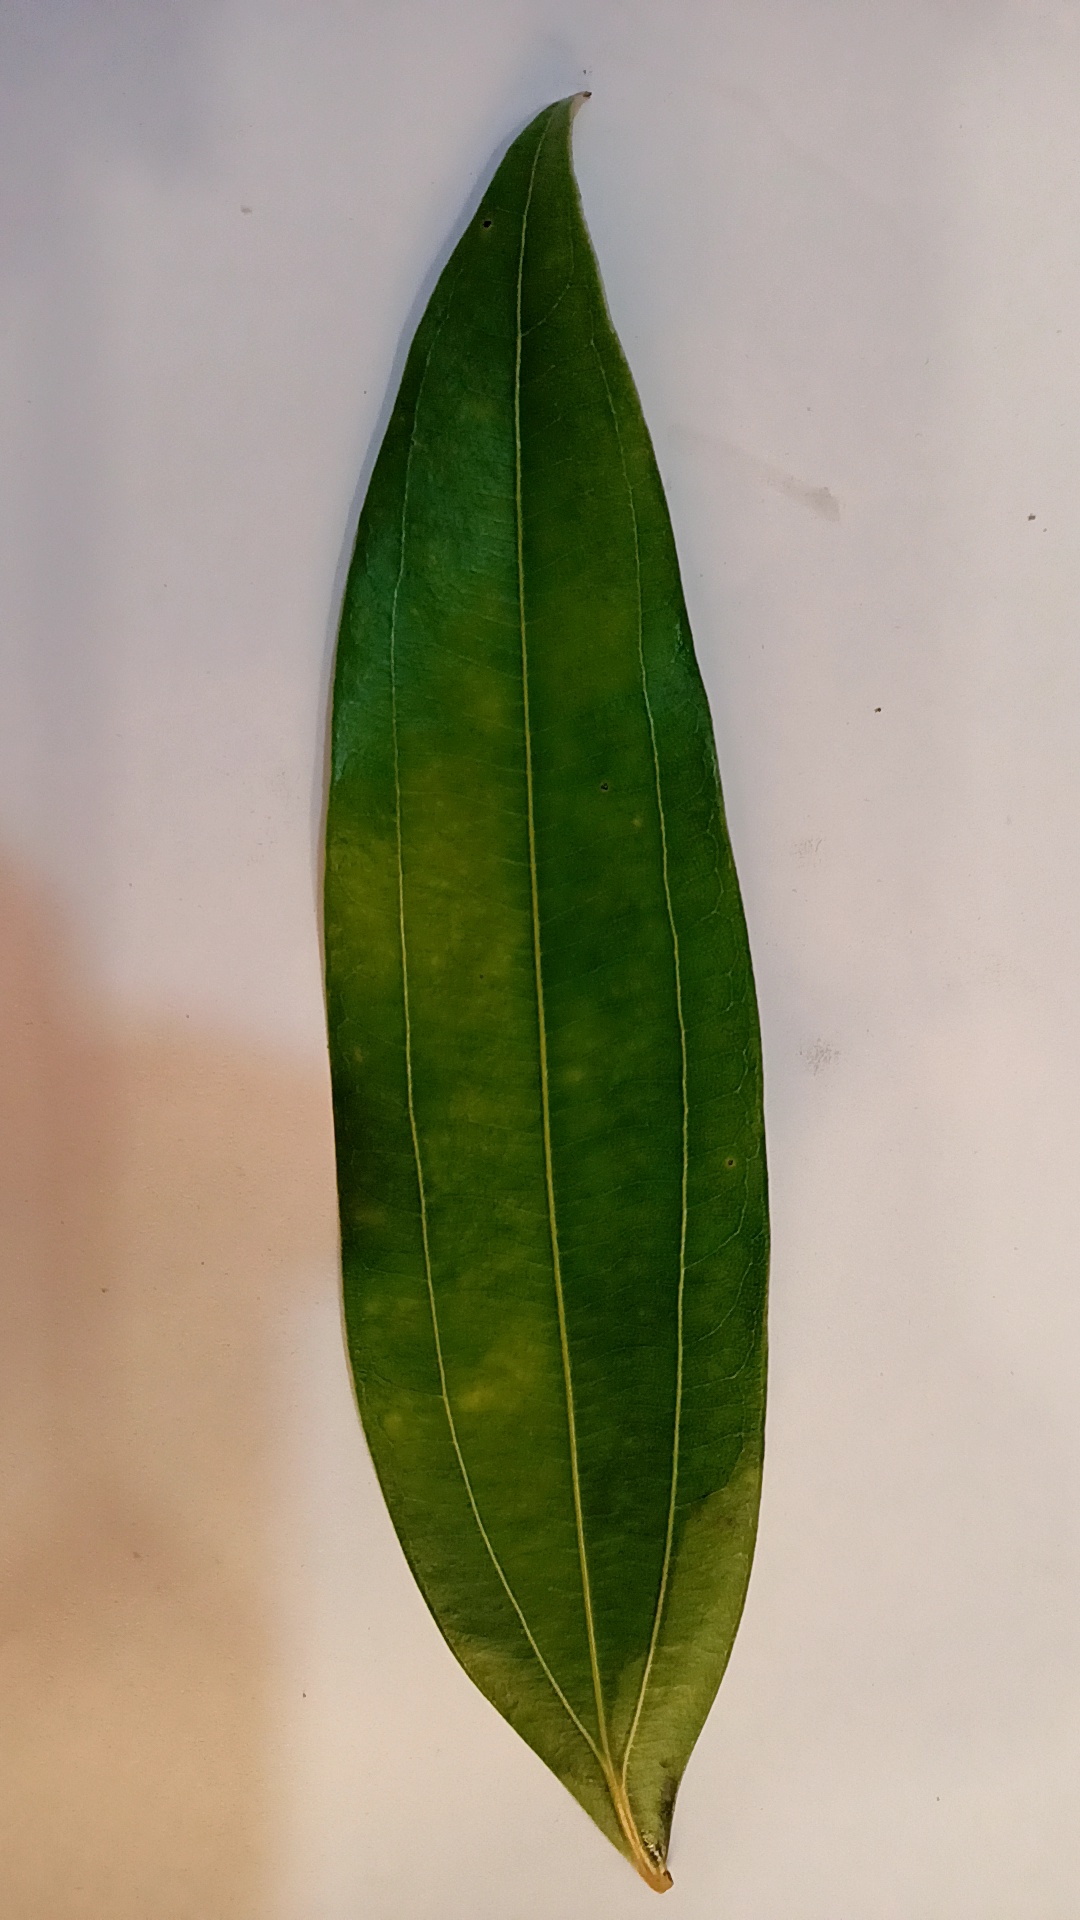
Label: Healthy